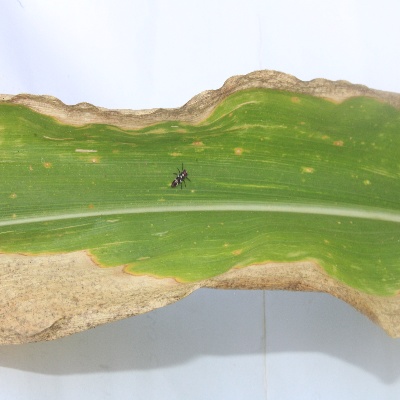
Crop: Maize
Condition: leaf blight